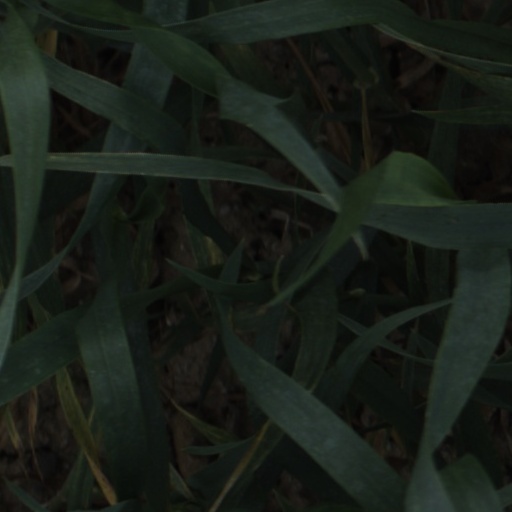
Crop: wheat